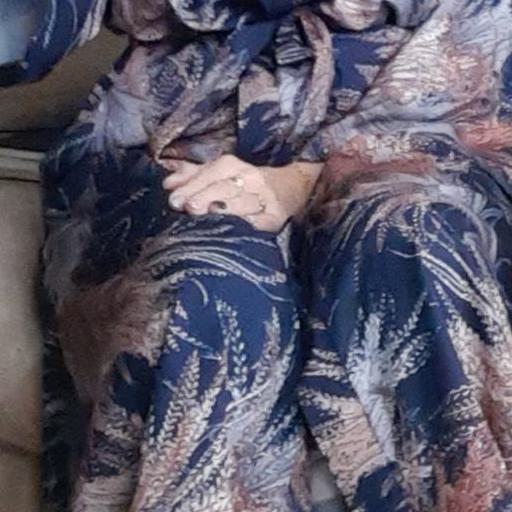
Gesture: no_gesture